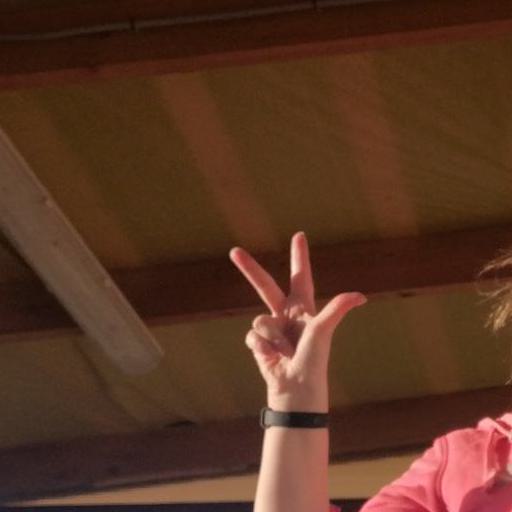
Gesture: three2